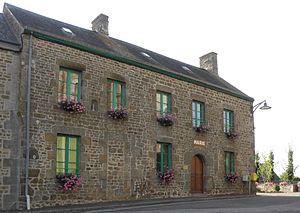
Mairie de Carelles (53).
Carelles est une commune française, située dans le département de la Mayenne en région Pays de la Loire, peuplée de 267 habitants.